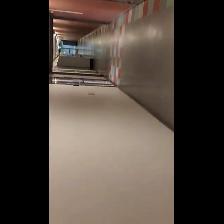
Label: NonHuman